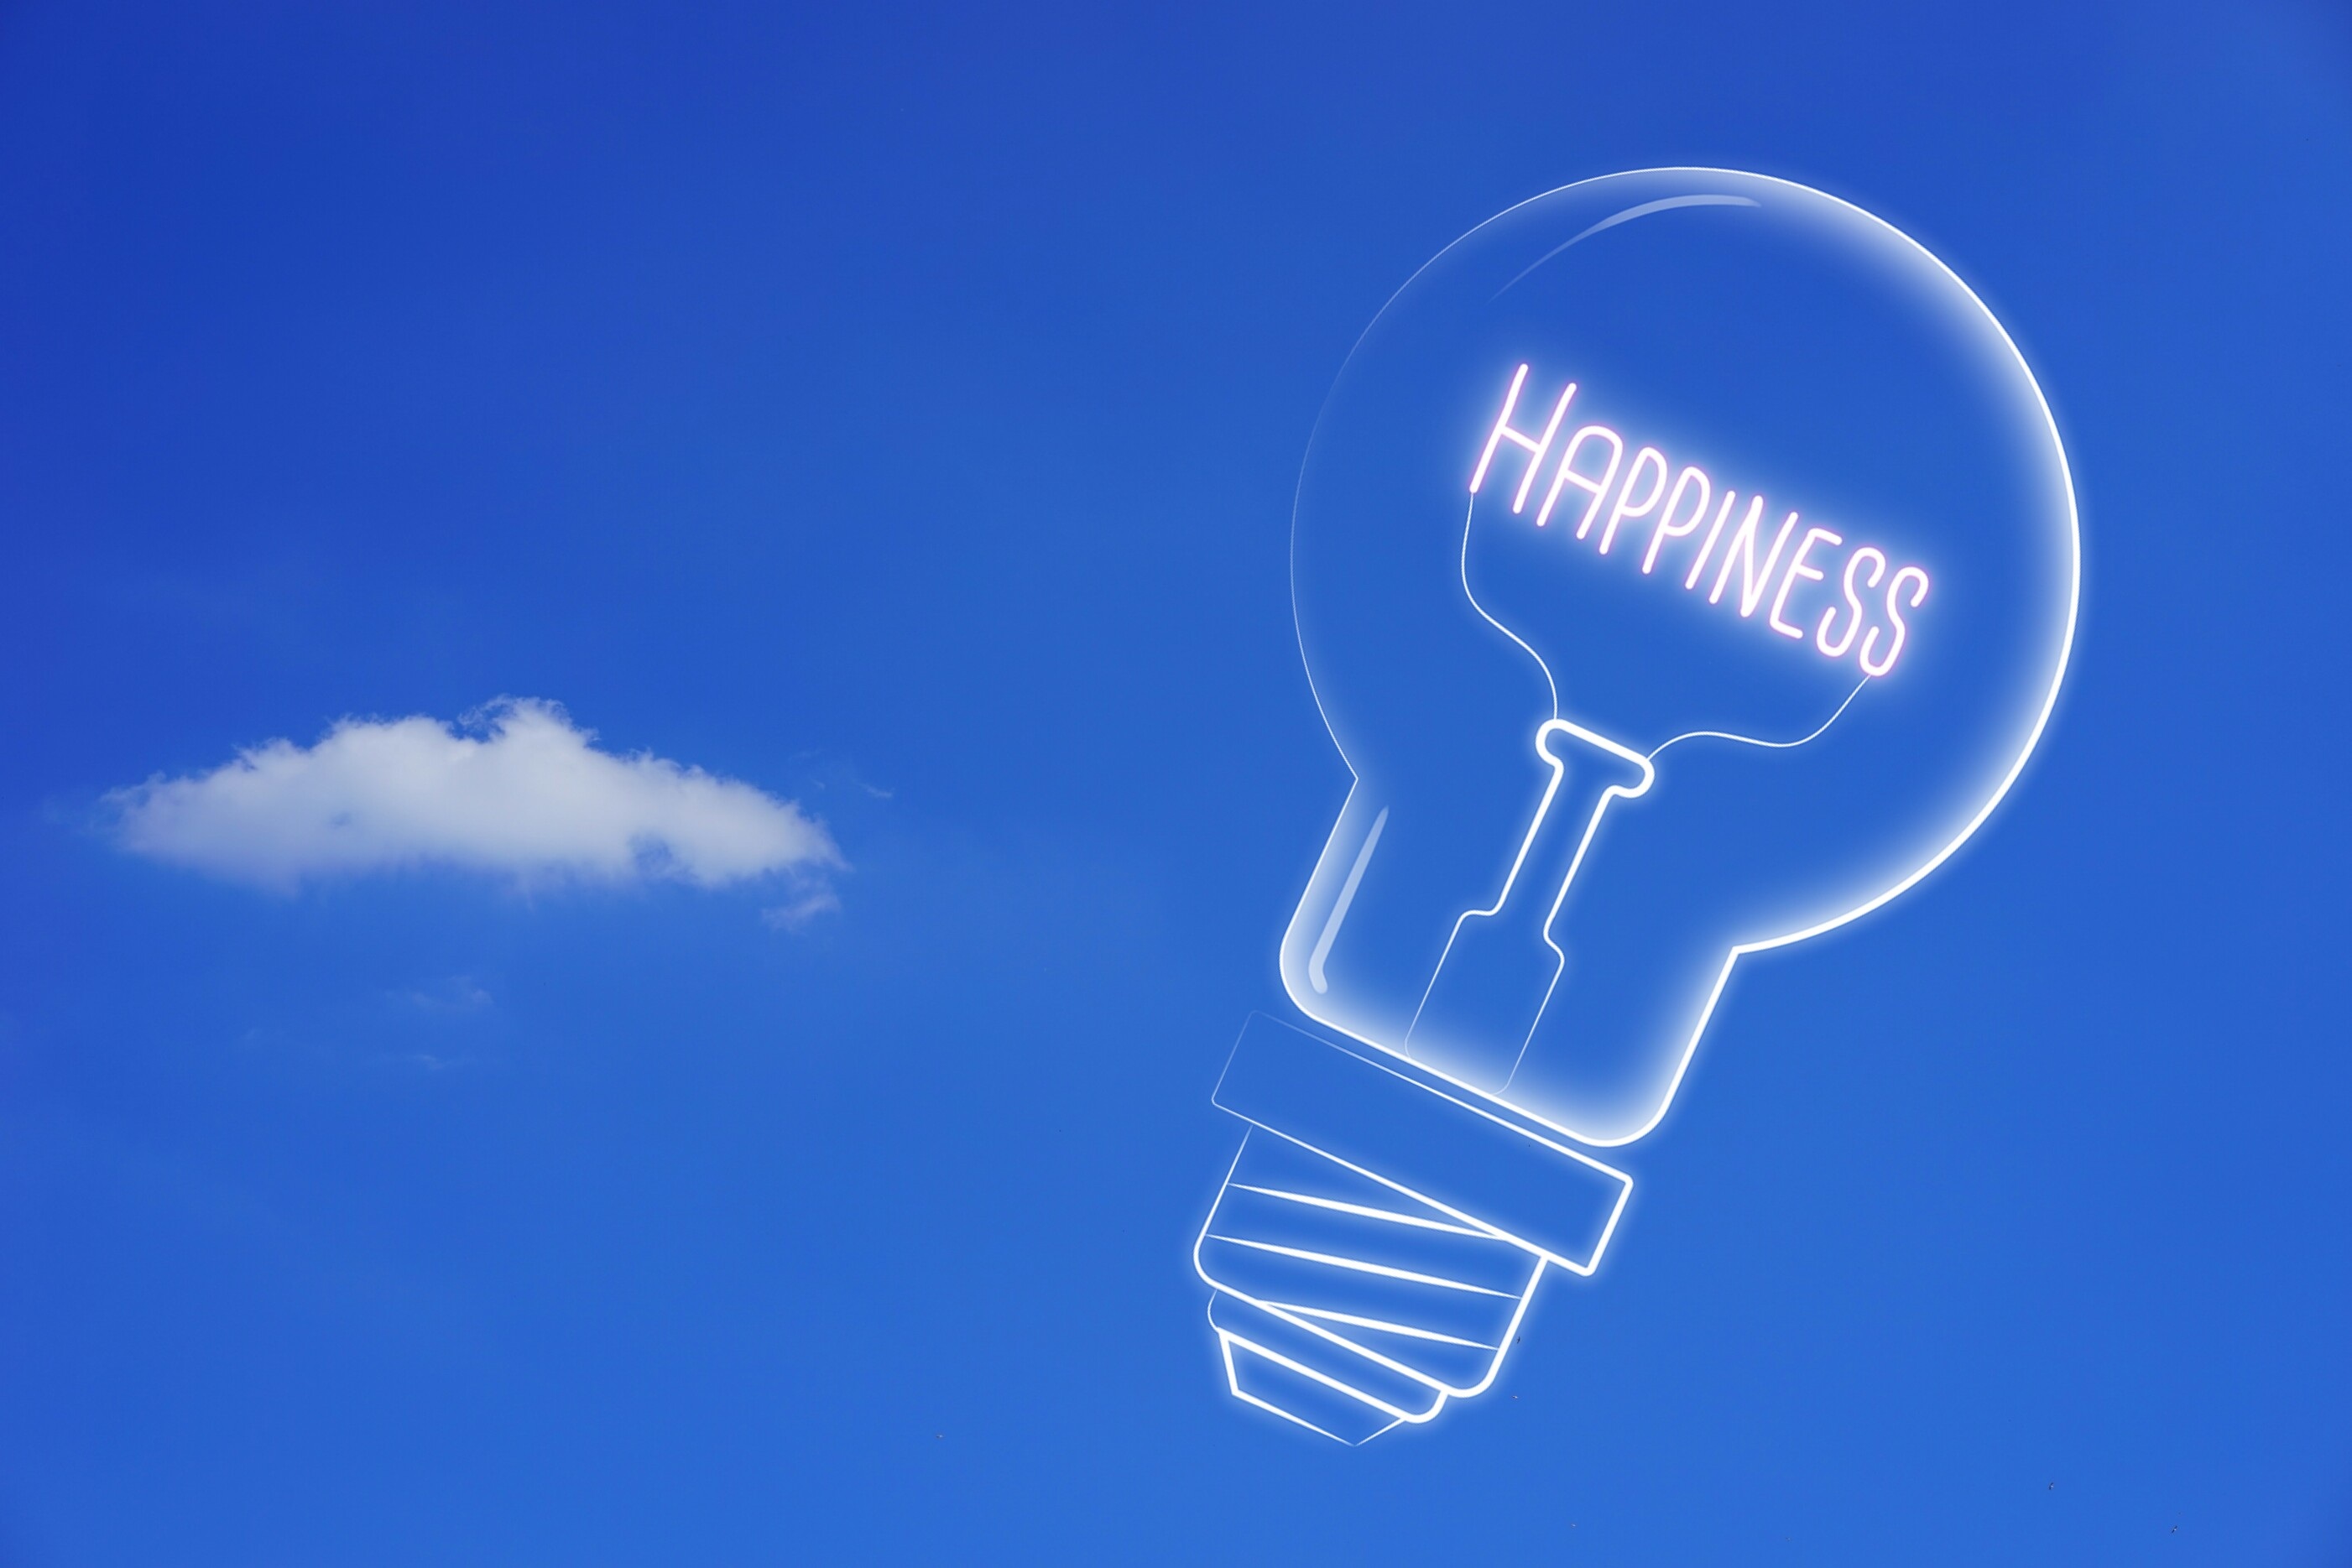
hand, light, cloud, sky, wind, blue, electricity, light bulb, lighting, toy, energy, cheerful, creativity, idea, enlightenment, incidence, atmosphere of earth, incandescent light bulb